Pal Dukagjini

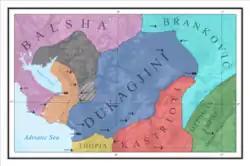
Dukagjini family in the late 14th century

He was one of the founding members of the League of Lezhë, a military alliance of some Christian members of the Albanian nobility forged in Lezhë on 2 March 1444 by: